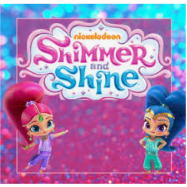
Portrait style: Cartoon Portrait